Losang Thonden

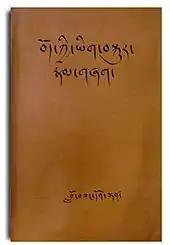
The most popular Tibetan calligraphy and letter writing book

Thonden is considered by the Central Tibetan Government one of the few surviving Tibetan language scholars and calligraphers outside of Tibet who is versed in all the Tibetan forms of calligraphy: Uchen, Umi, Druktsa, Horyig, Tsukthun, Yigchun, TsomaQu, and Quk. His calligraphy can be seen in official Tibetan government letterheads, offices, and major libraries in India and New York City.